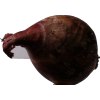
Label: red_onion